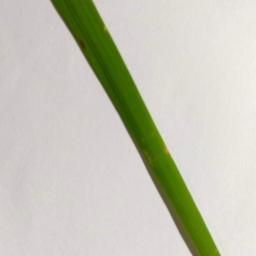
Label: Rice___Leaf_Blast